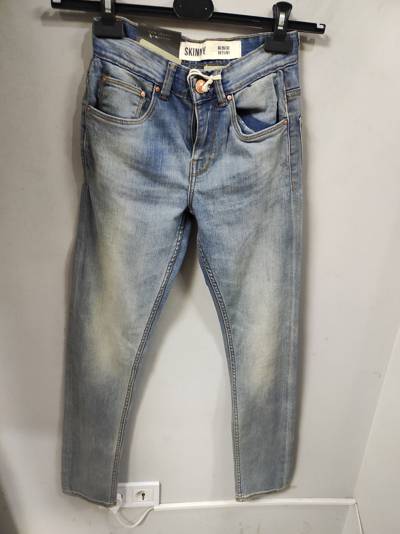
Waste category: clothes